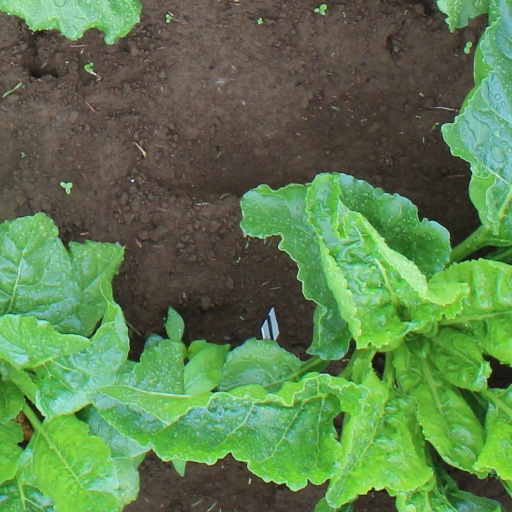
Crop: sugar beet